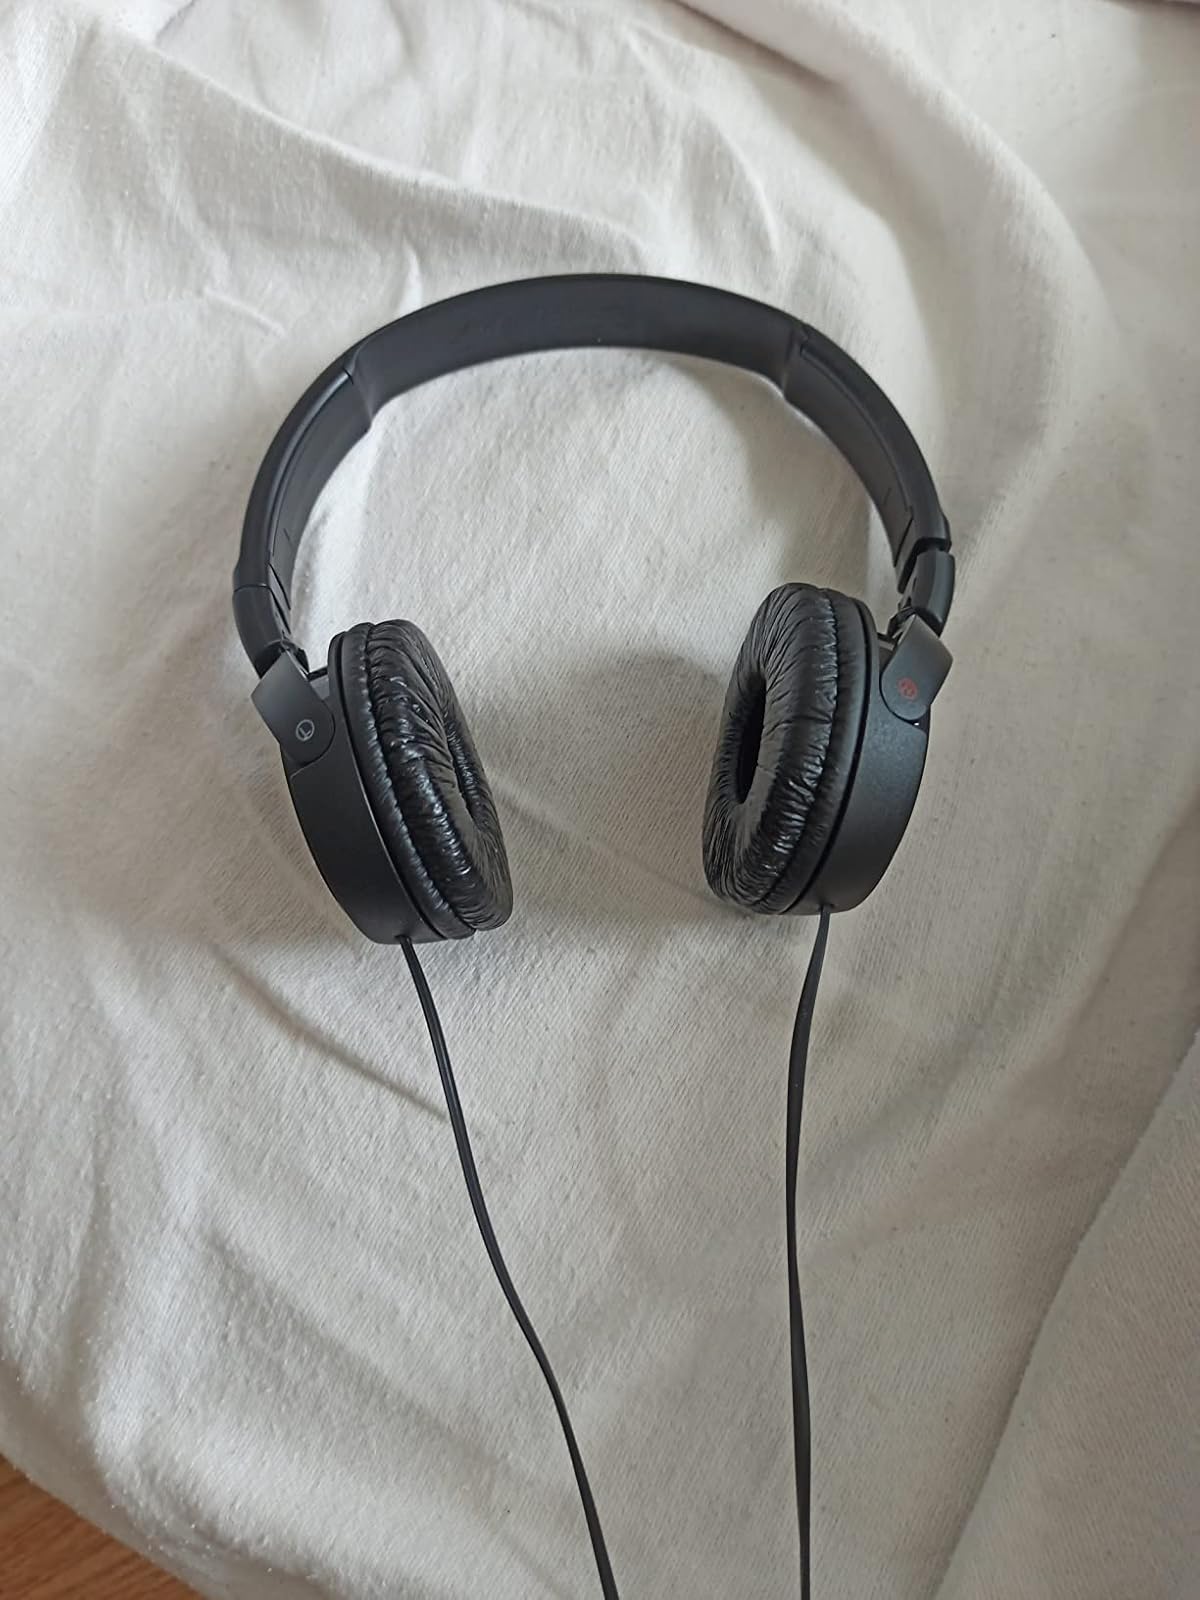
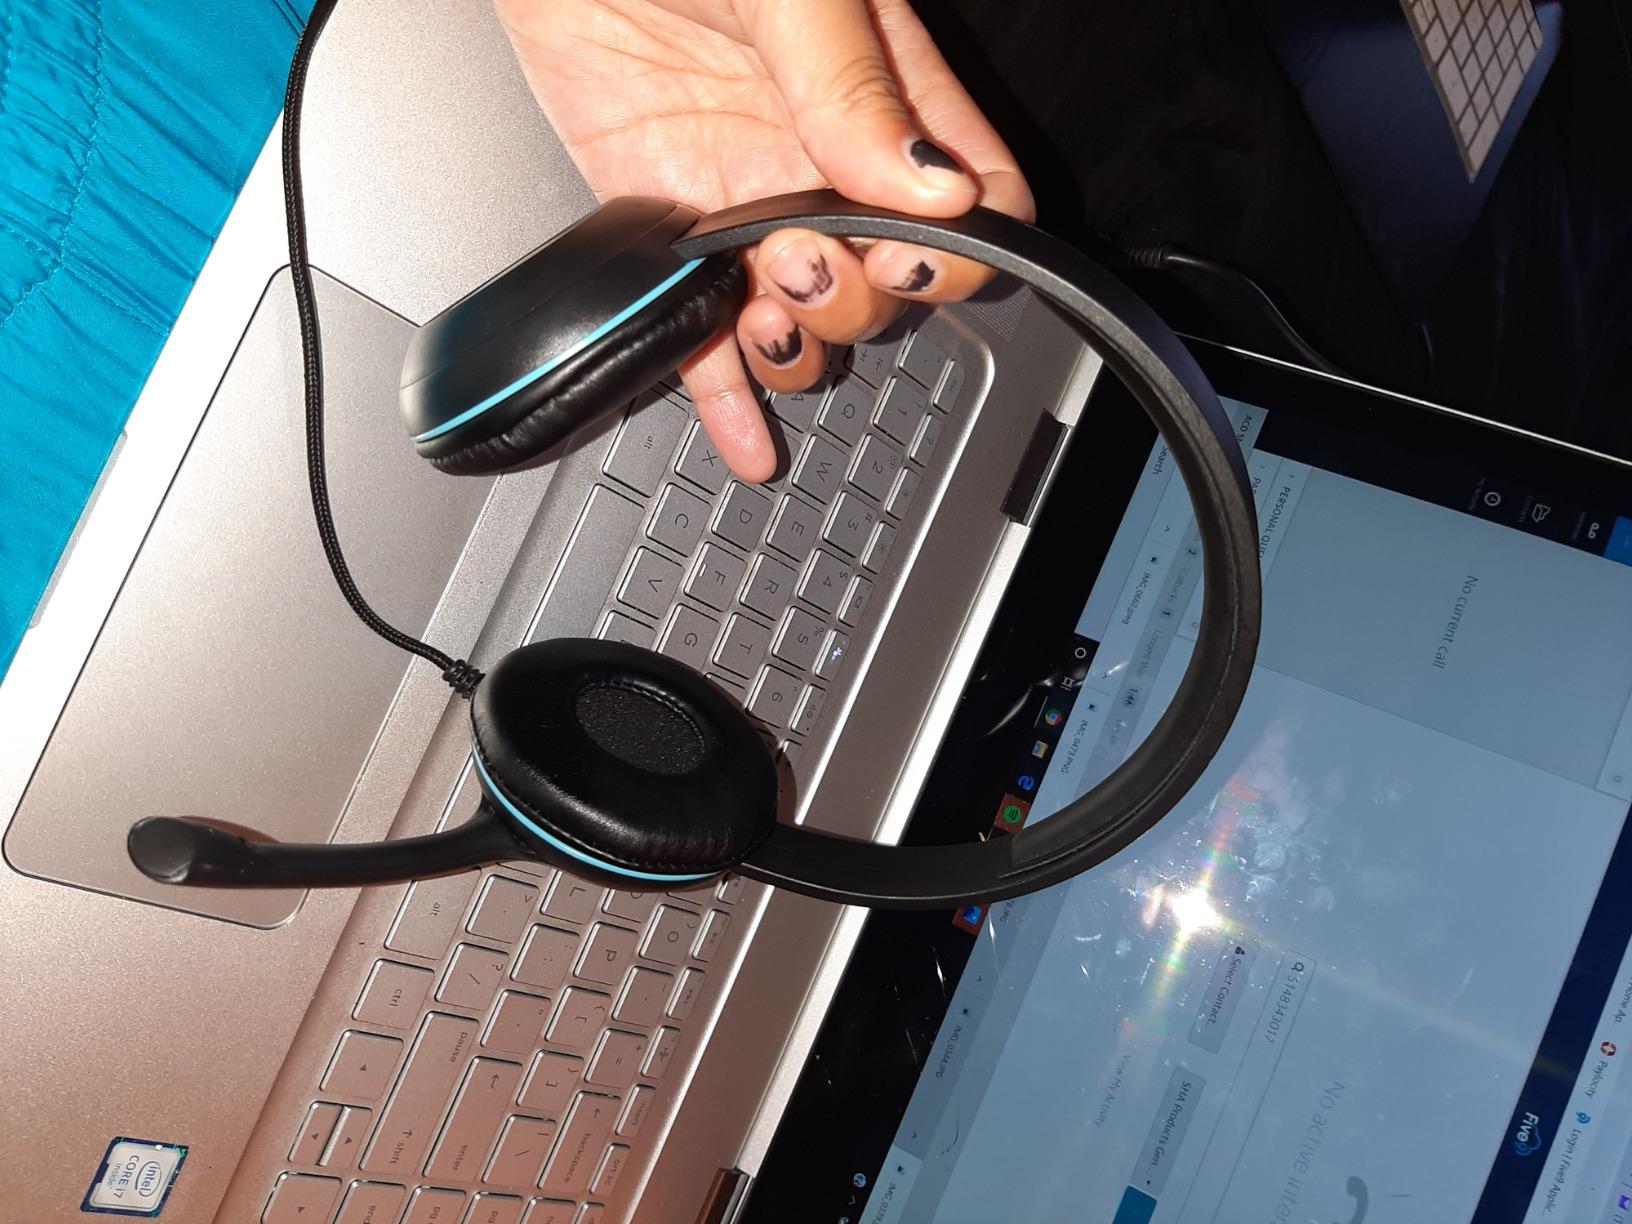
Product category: headphones
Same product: no